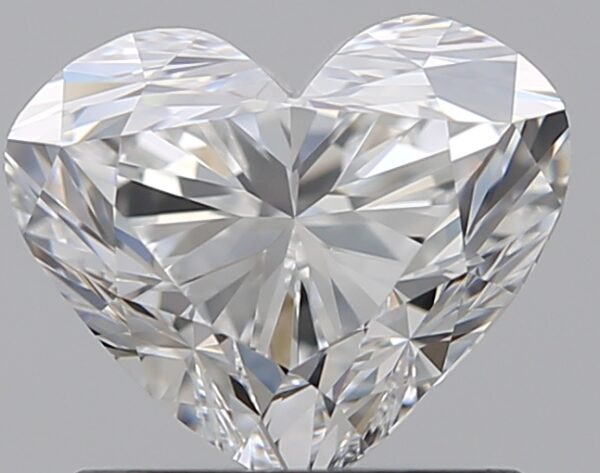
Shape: heart
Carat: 1
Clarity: VS1
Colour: F
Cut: VG
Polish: EX
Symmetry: VG
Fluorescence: M
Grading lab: GIA
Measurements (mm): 5.78 x 6.93 x 4.23